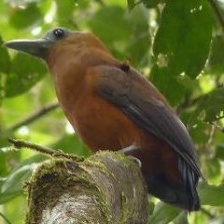
Species: CAPUCHINBIRD
Scientific name: PERISSOCEPHALUS TRICOLOR